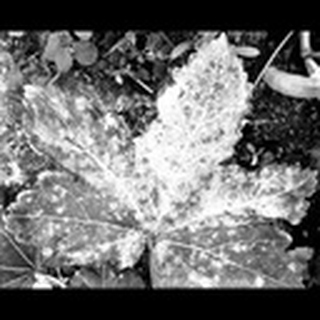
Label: cotton_powdery_mildew